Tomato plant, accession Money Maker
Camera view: bottom (45 deg); turntable rotation: 180 degrees
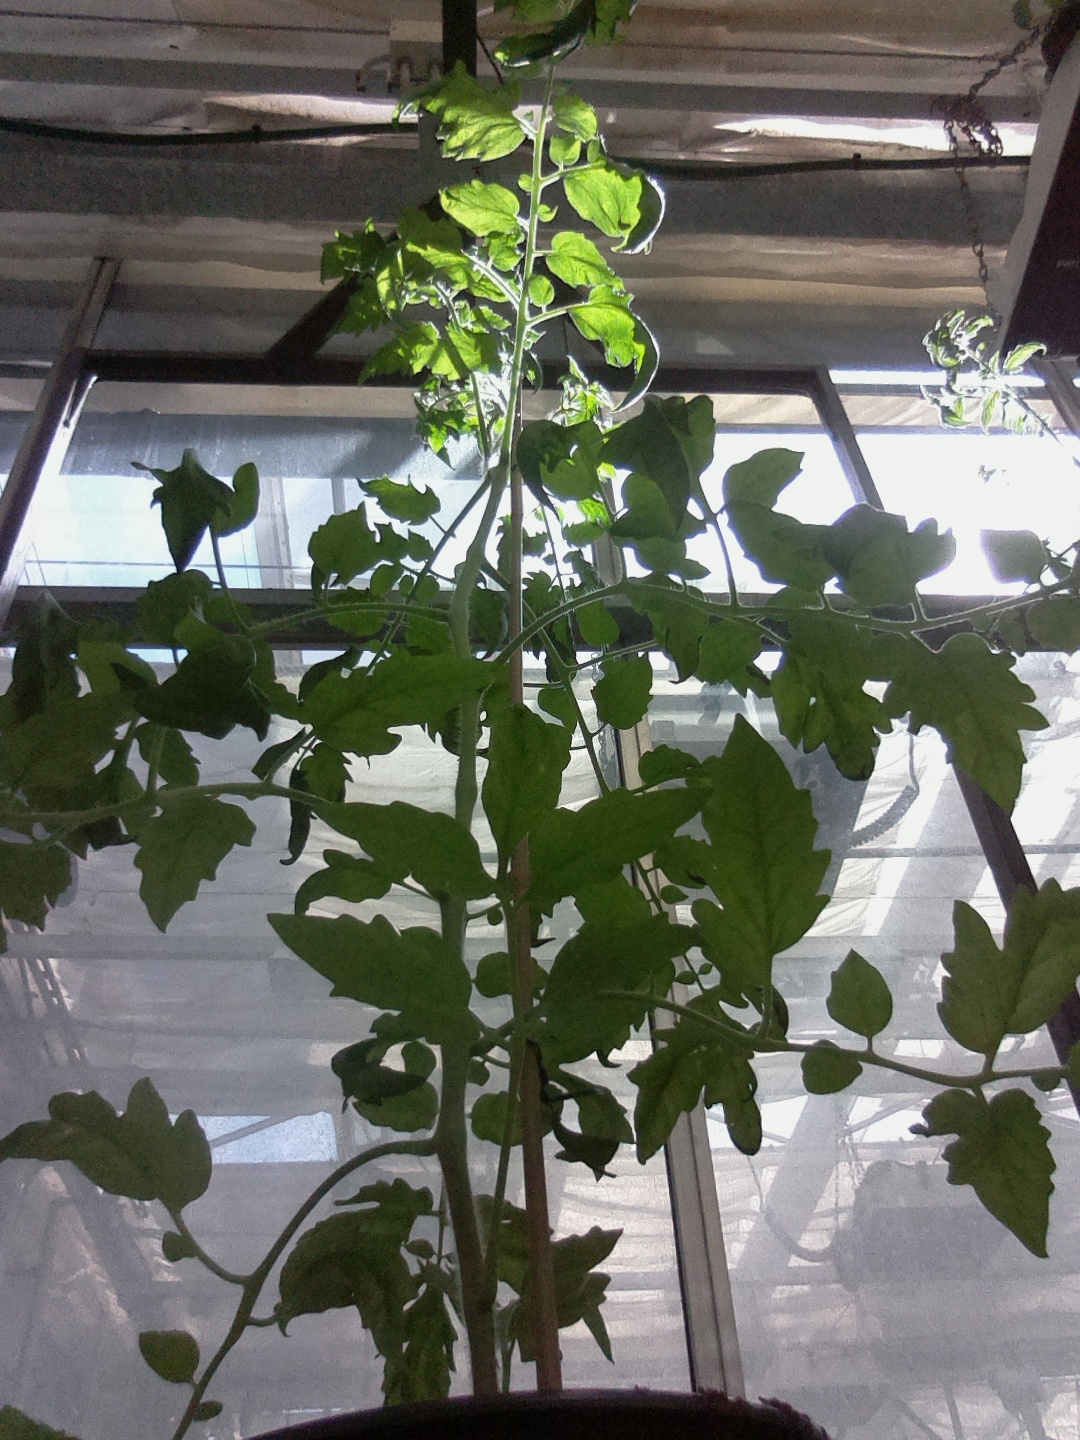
BBCH growth stage 62: 20%-30% of flowers open